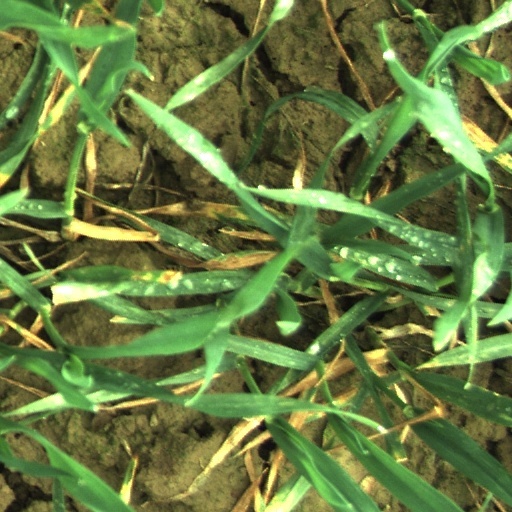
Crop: wheat